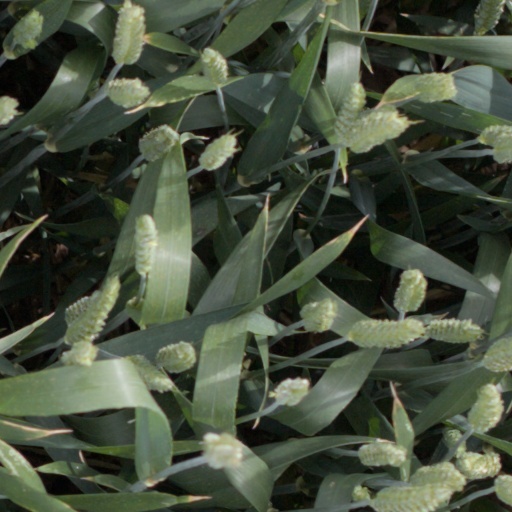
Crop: wheat